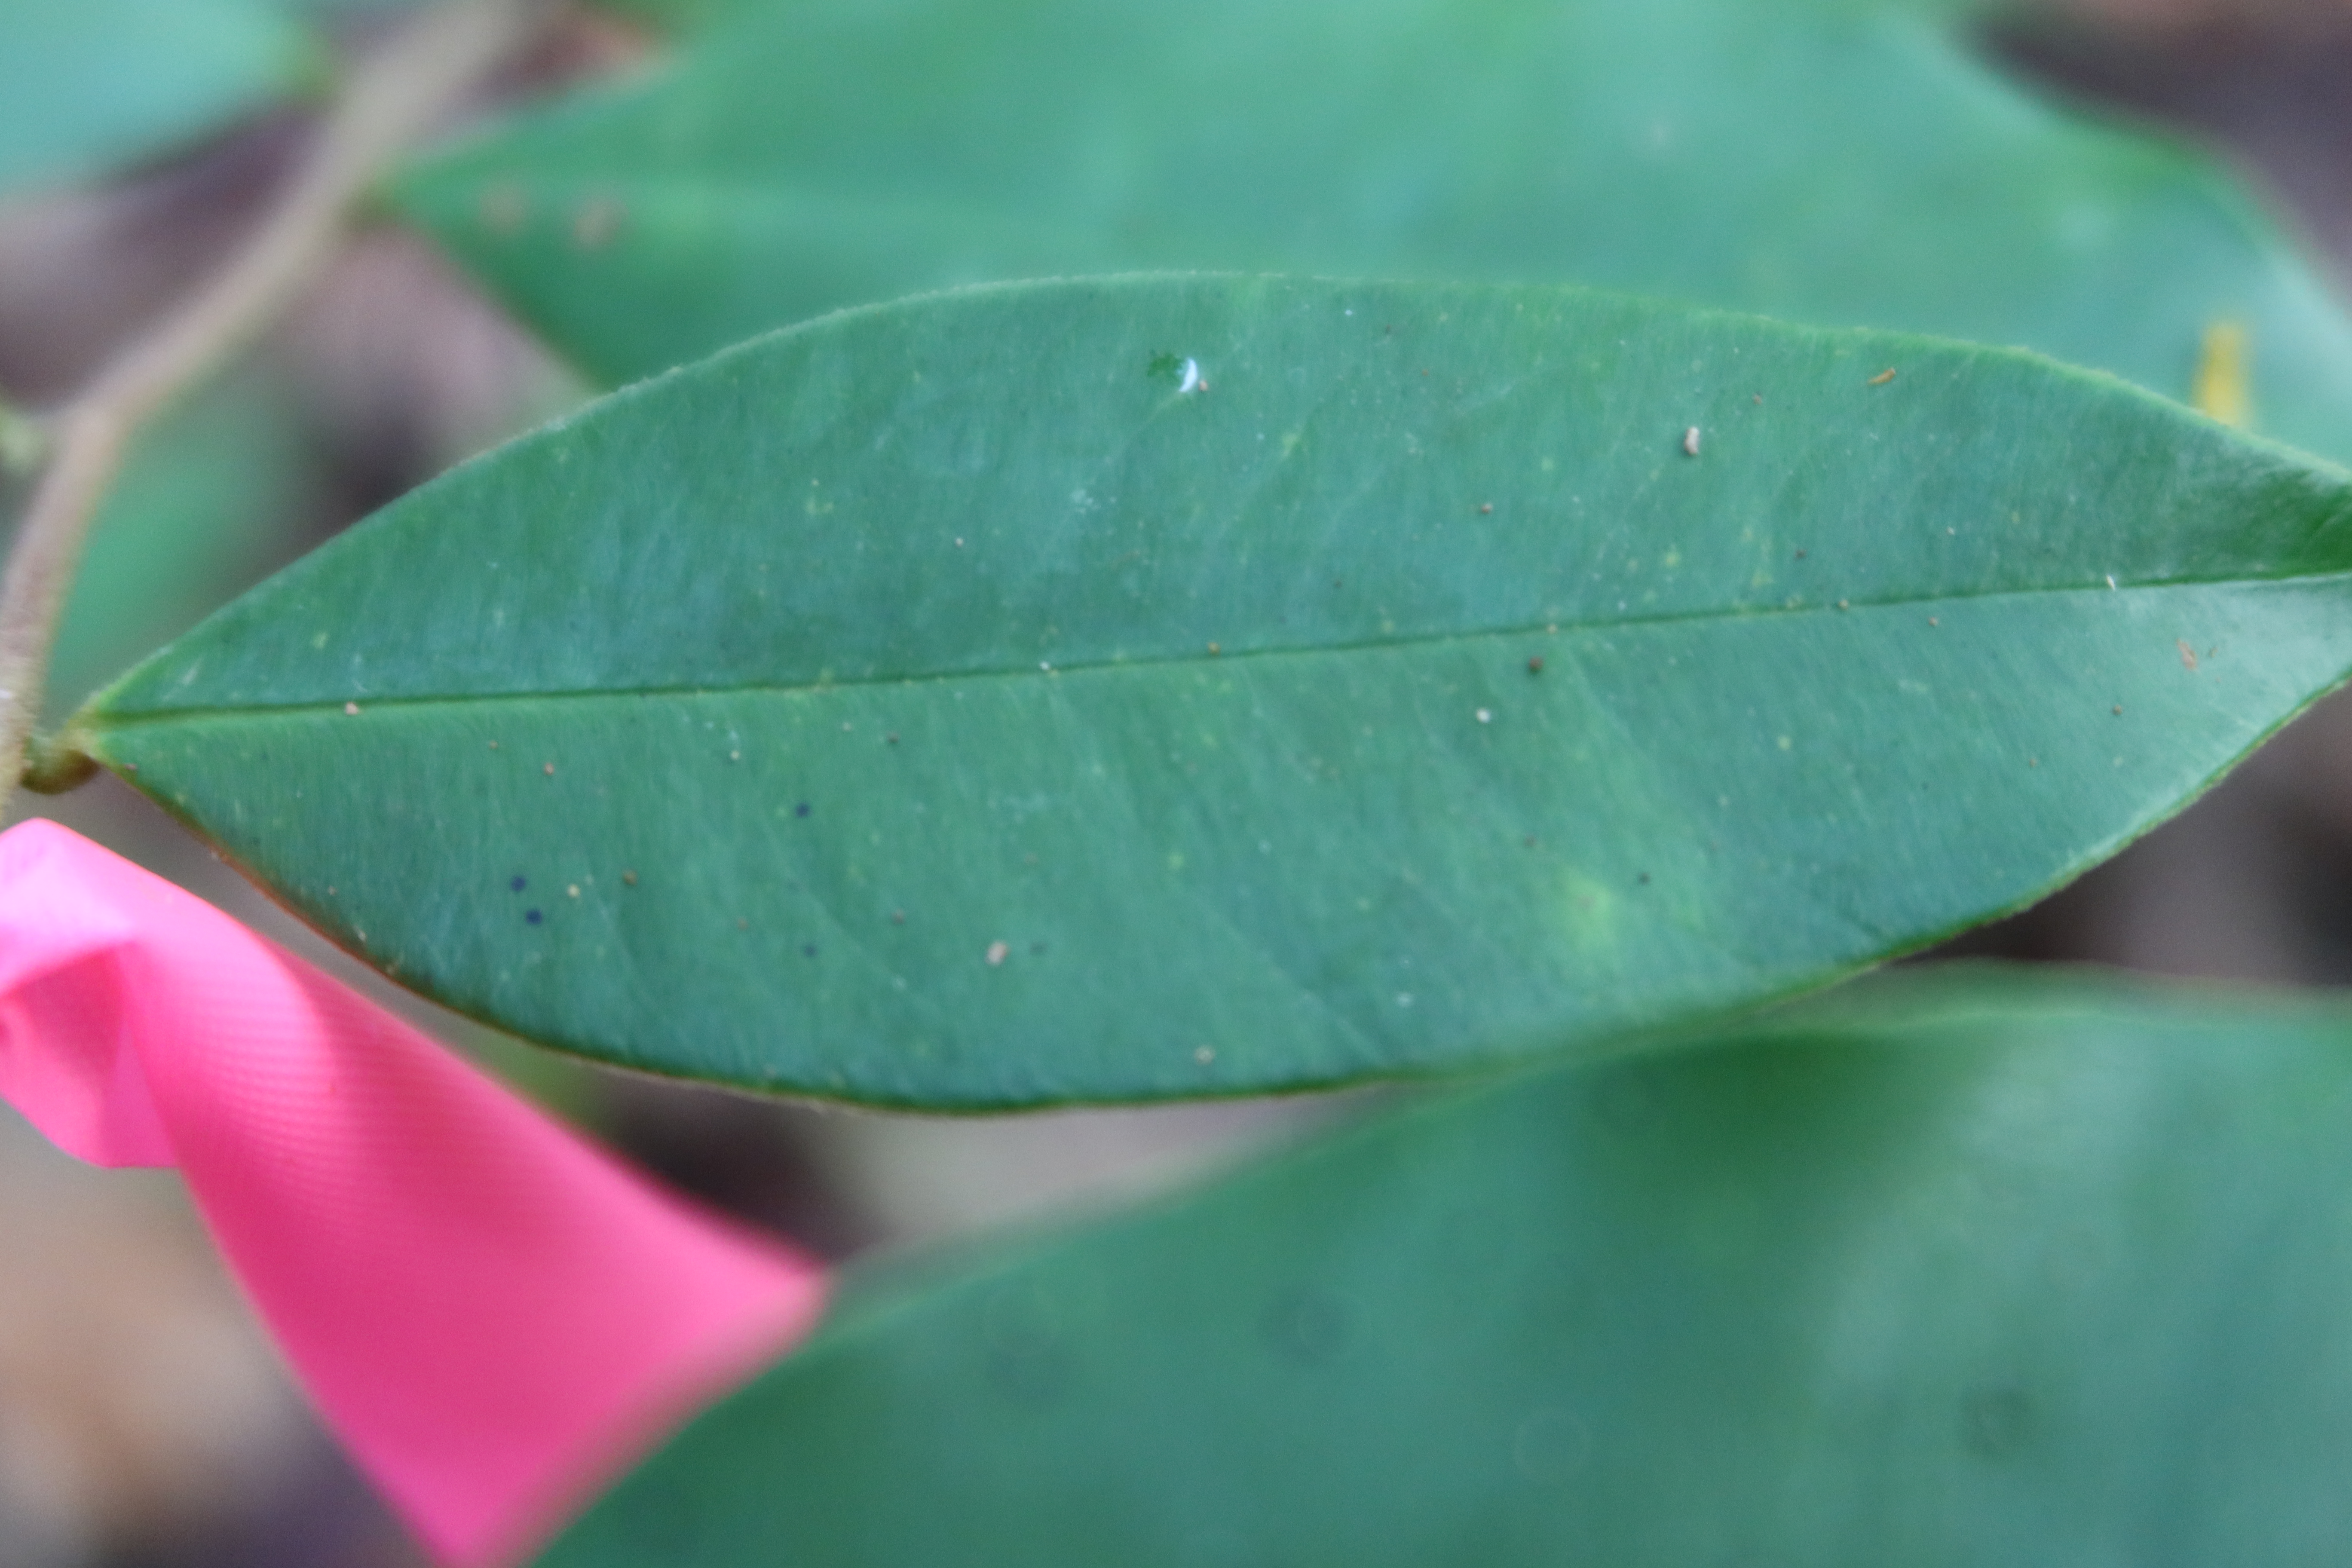
Label: Black spots